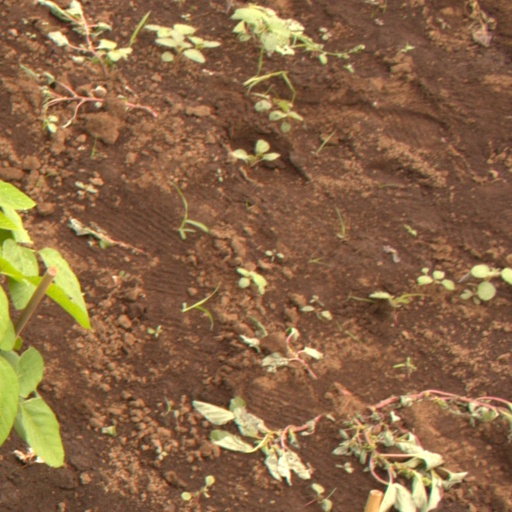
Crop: soybean